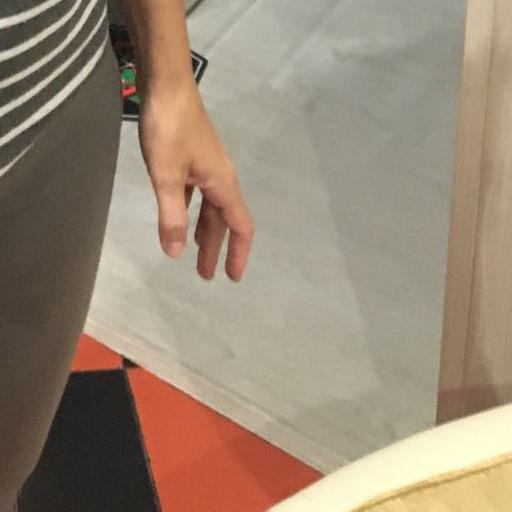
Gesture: no_gesture